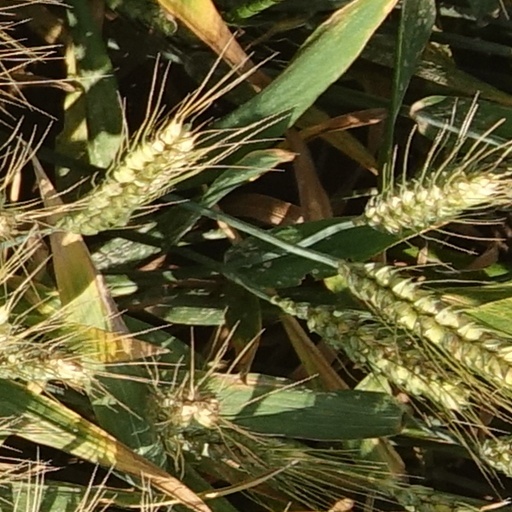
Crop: wheat